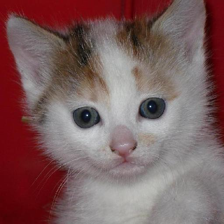
Label: animals